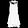
Label: Dress